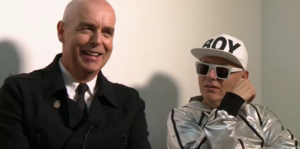
Pet Shop Boys est un groupe britannique de synth-pop, originaire de Londres, en Angleterre. Il est formé en 1981 par Neil Tennant, au chant, clavier, occasionnellement à la guitare et Chris Lowe, au synthétiseur et très rarement au chant. Leur style de musique est synthpop, il évolue entre disco, house et techno.